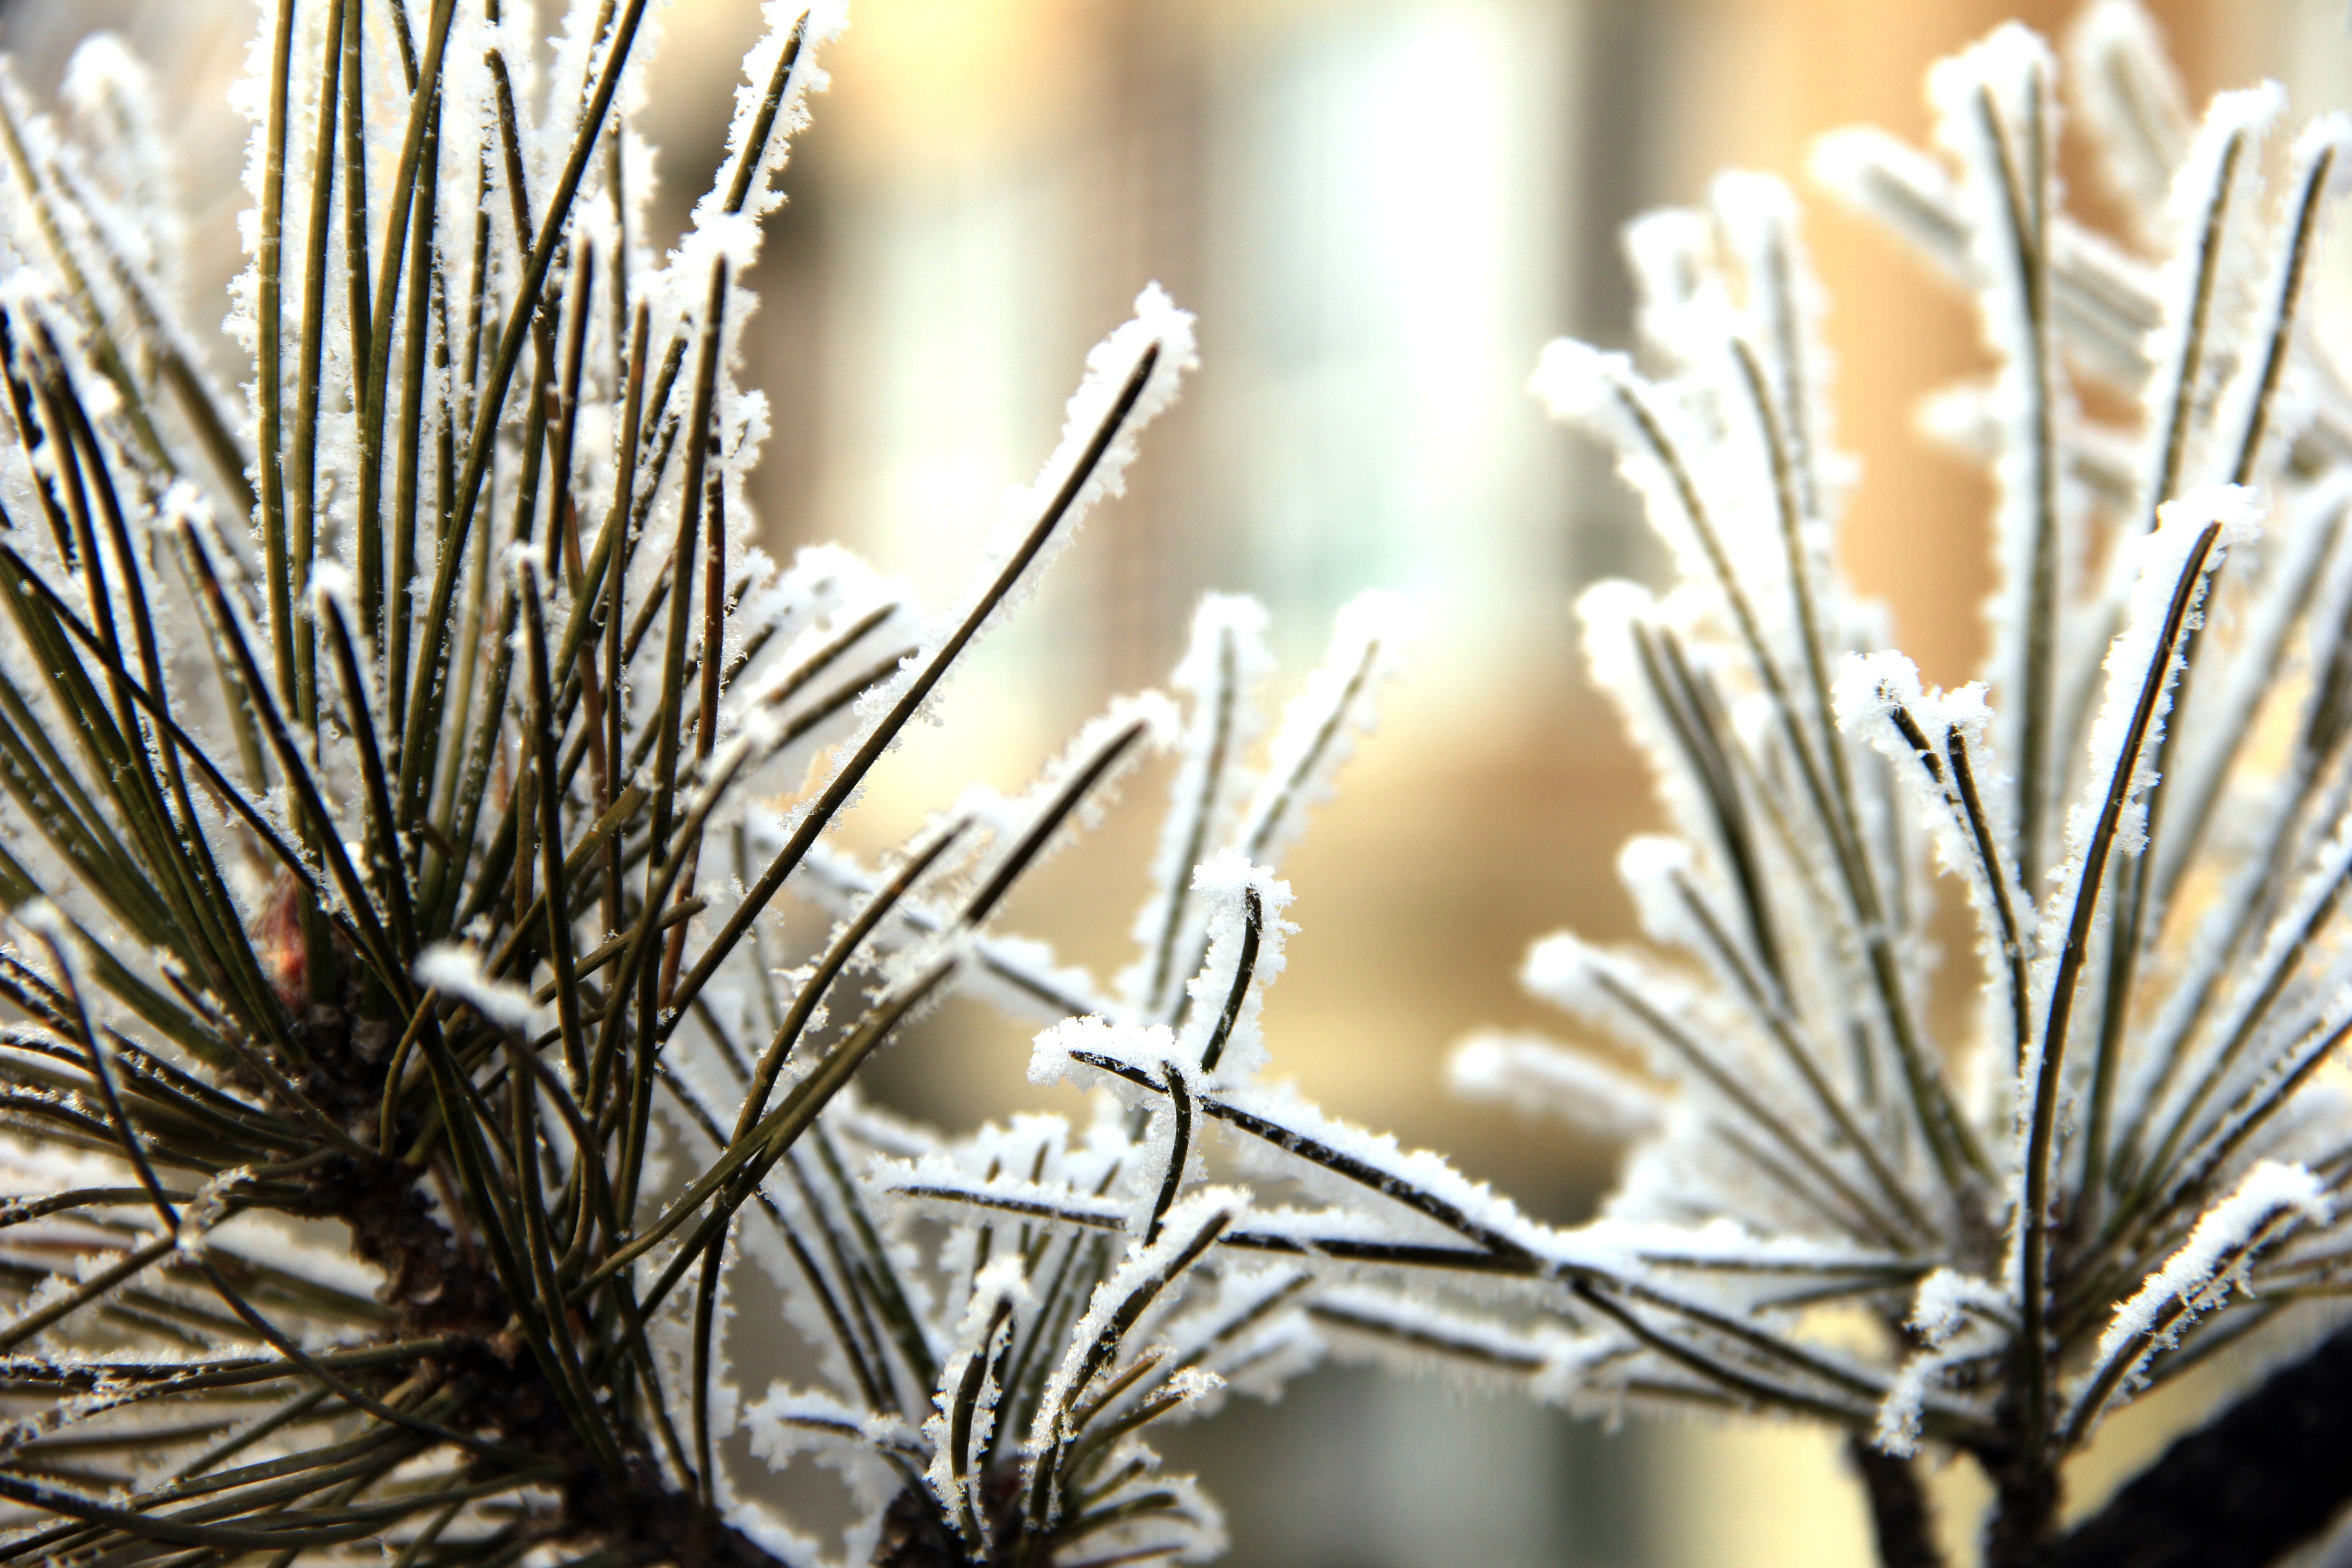
tree, nature, grass, branch, snow, winter, plant, photography, leaf, flower, frost, spring, botany, fir, flora, season, twig, conifer, close up, spruce, freezing, macro photography, grass family, plant stem, woody plant, land plant, thorns spines and prickles, ice hanging, cream hanging